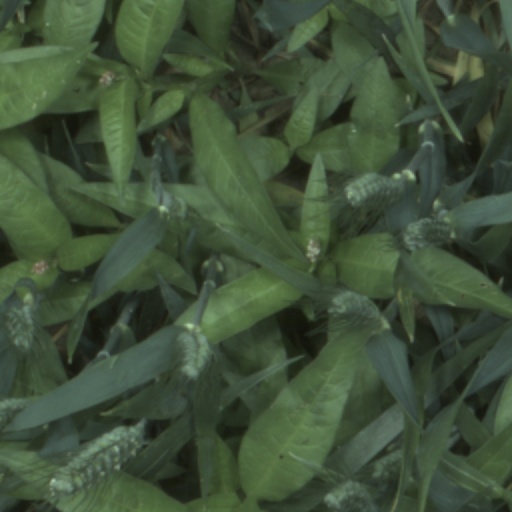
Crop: wheat